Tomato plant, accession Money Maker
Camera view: tilt-top (135 deg); turntable rotation: 300 degrees
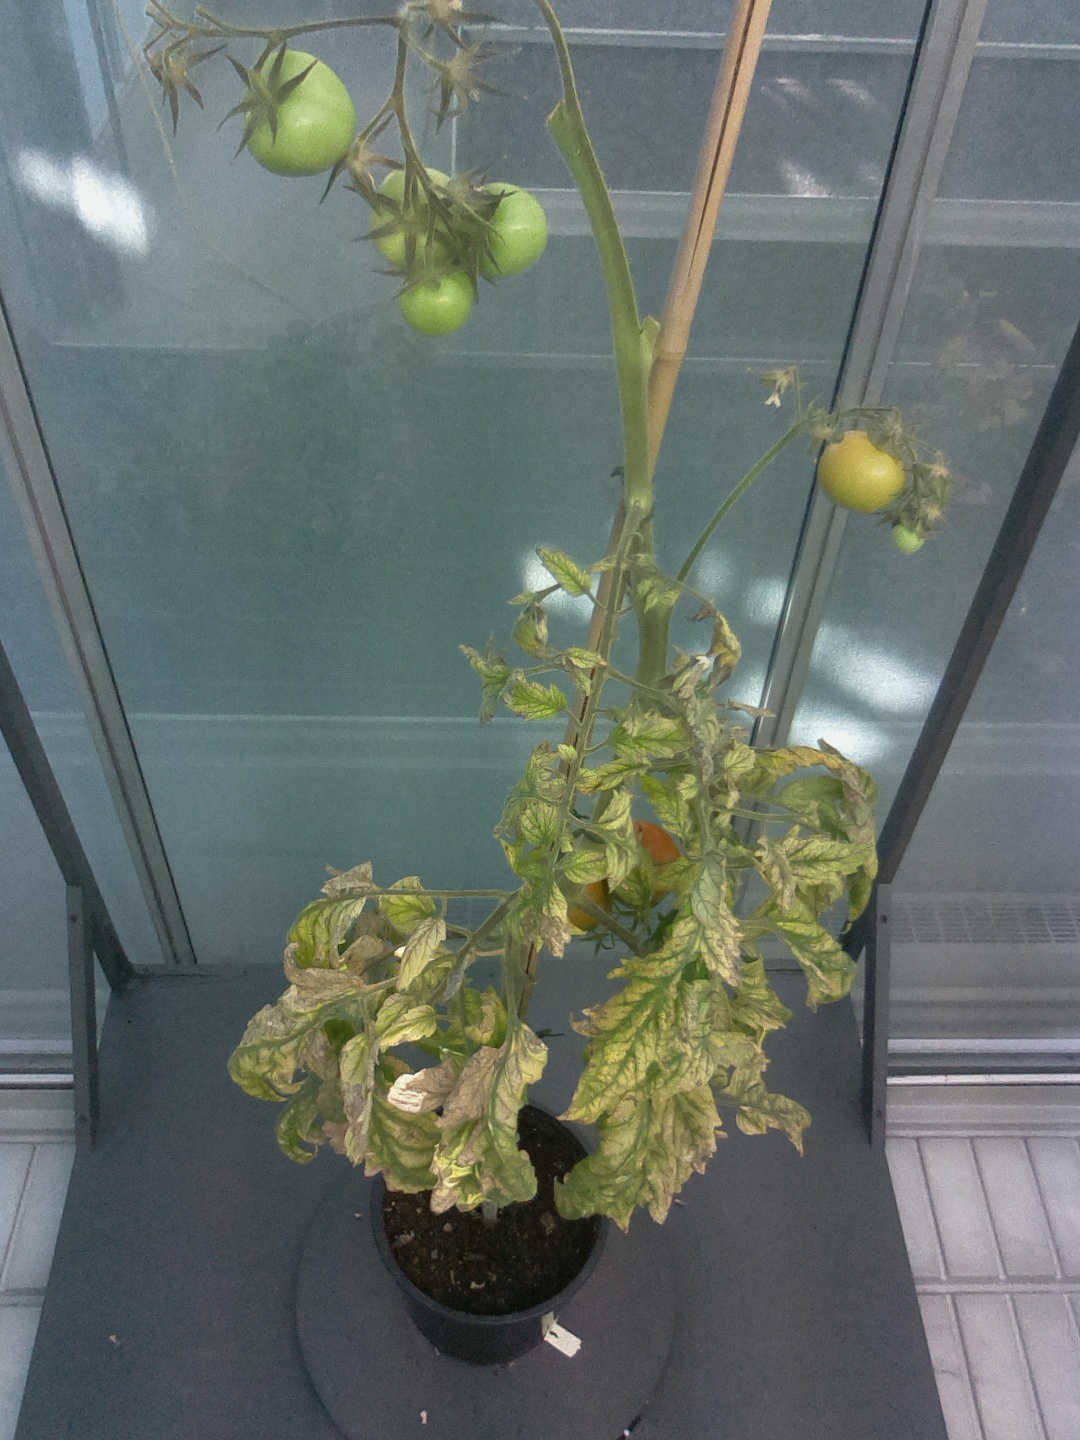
BBCH growth stage 82: 20%-30% of fruits show typical fully ripe color